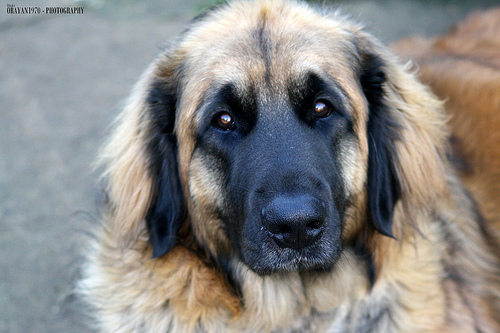
Animal: dog
Breed: leonberger